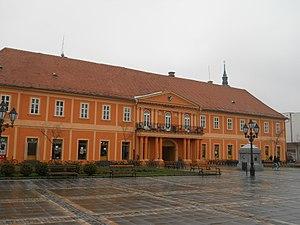
L'hôtel de ville de Sombor est situé à Sombor, dans la province de Voïvodine et dans le district de Bačka occidentale, en Serbie. Il est inscrit sur la liste des monuments culturels de grande importance de la République de Serbie.